Intrinsically disordered proteins

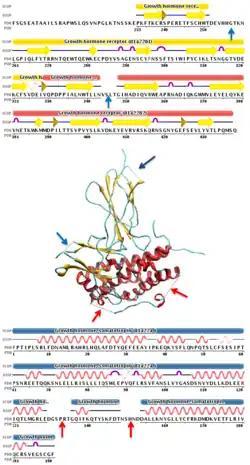

Intrinsic disorder can be either annotated from experimental information or predicted with specialized software. Disorder prediction algorithms can predict intrinsic disorder (ID) propensity with high accuracy (approaching around 80%) based on primary sequence composition, similarity to unassigned segments in protein x-ray datasets, flexible regions in NMR studies and physico-chemical properties of amino acids.